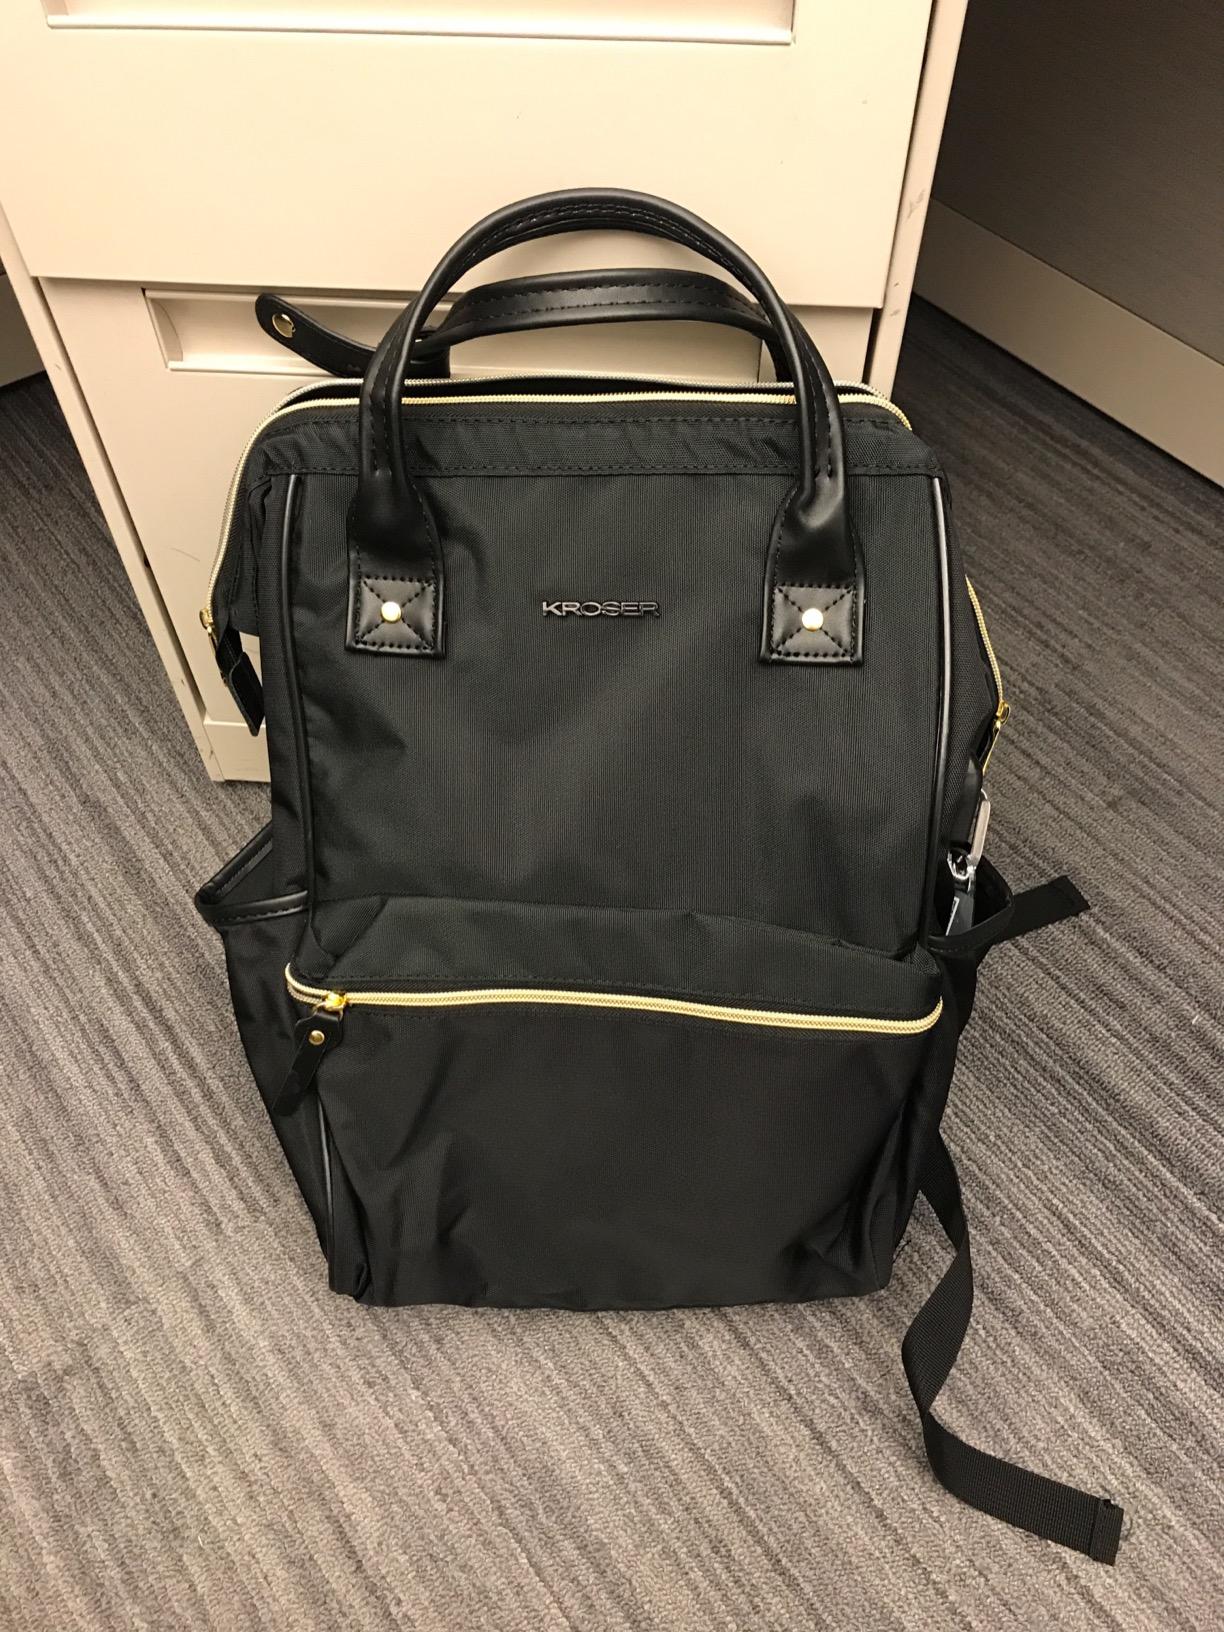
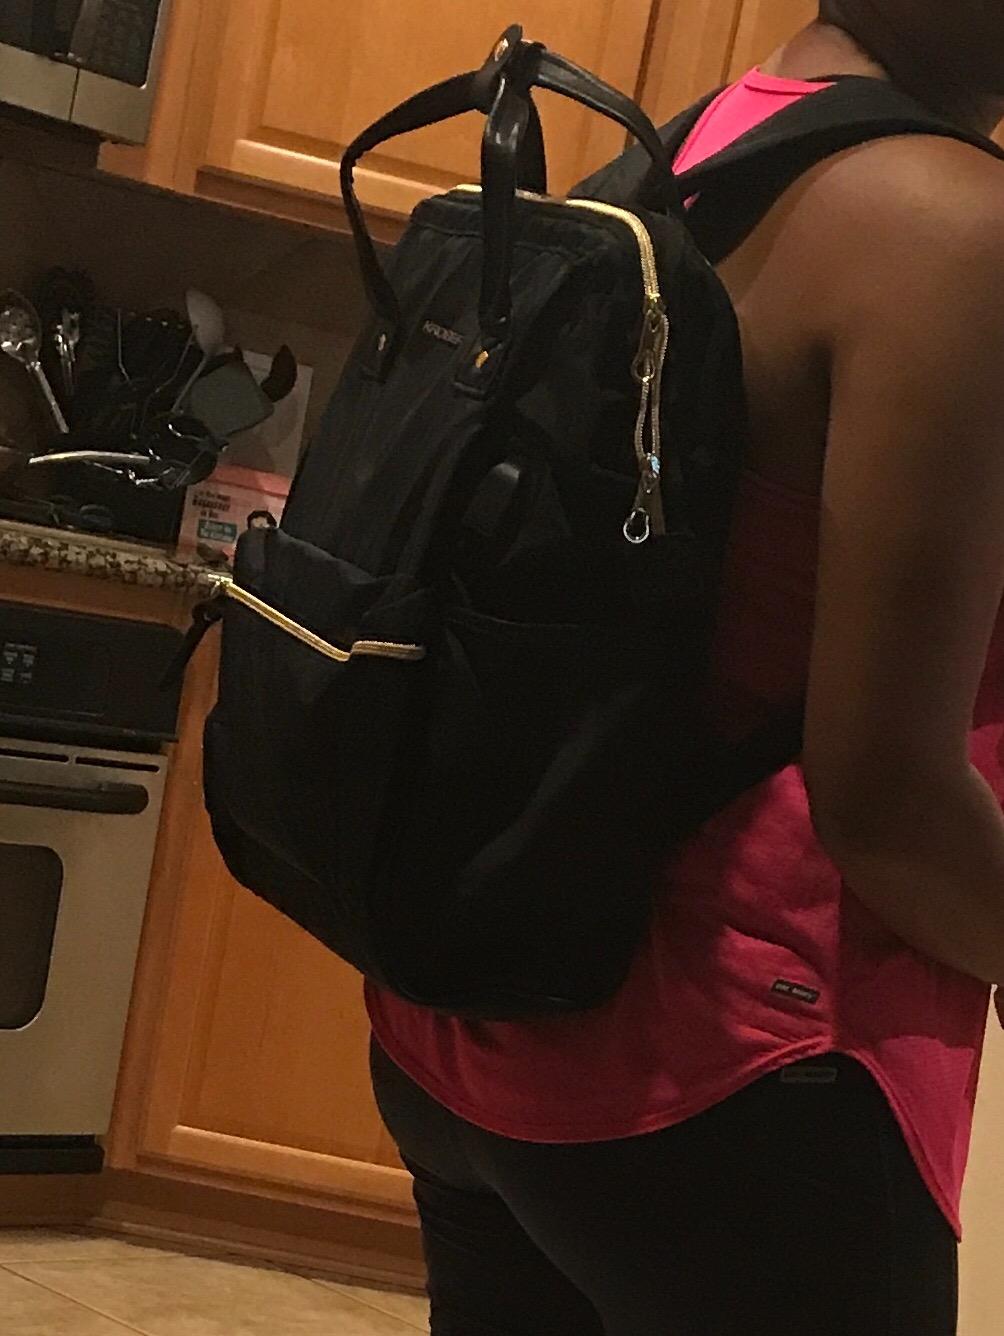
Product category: bag
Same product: yes